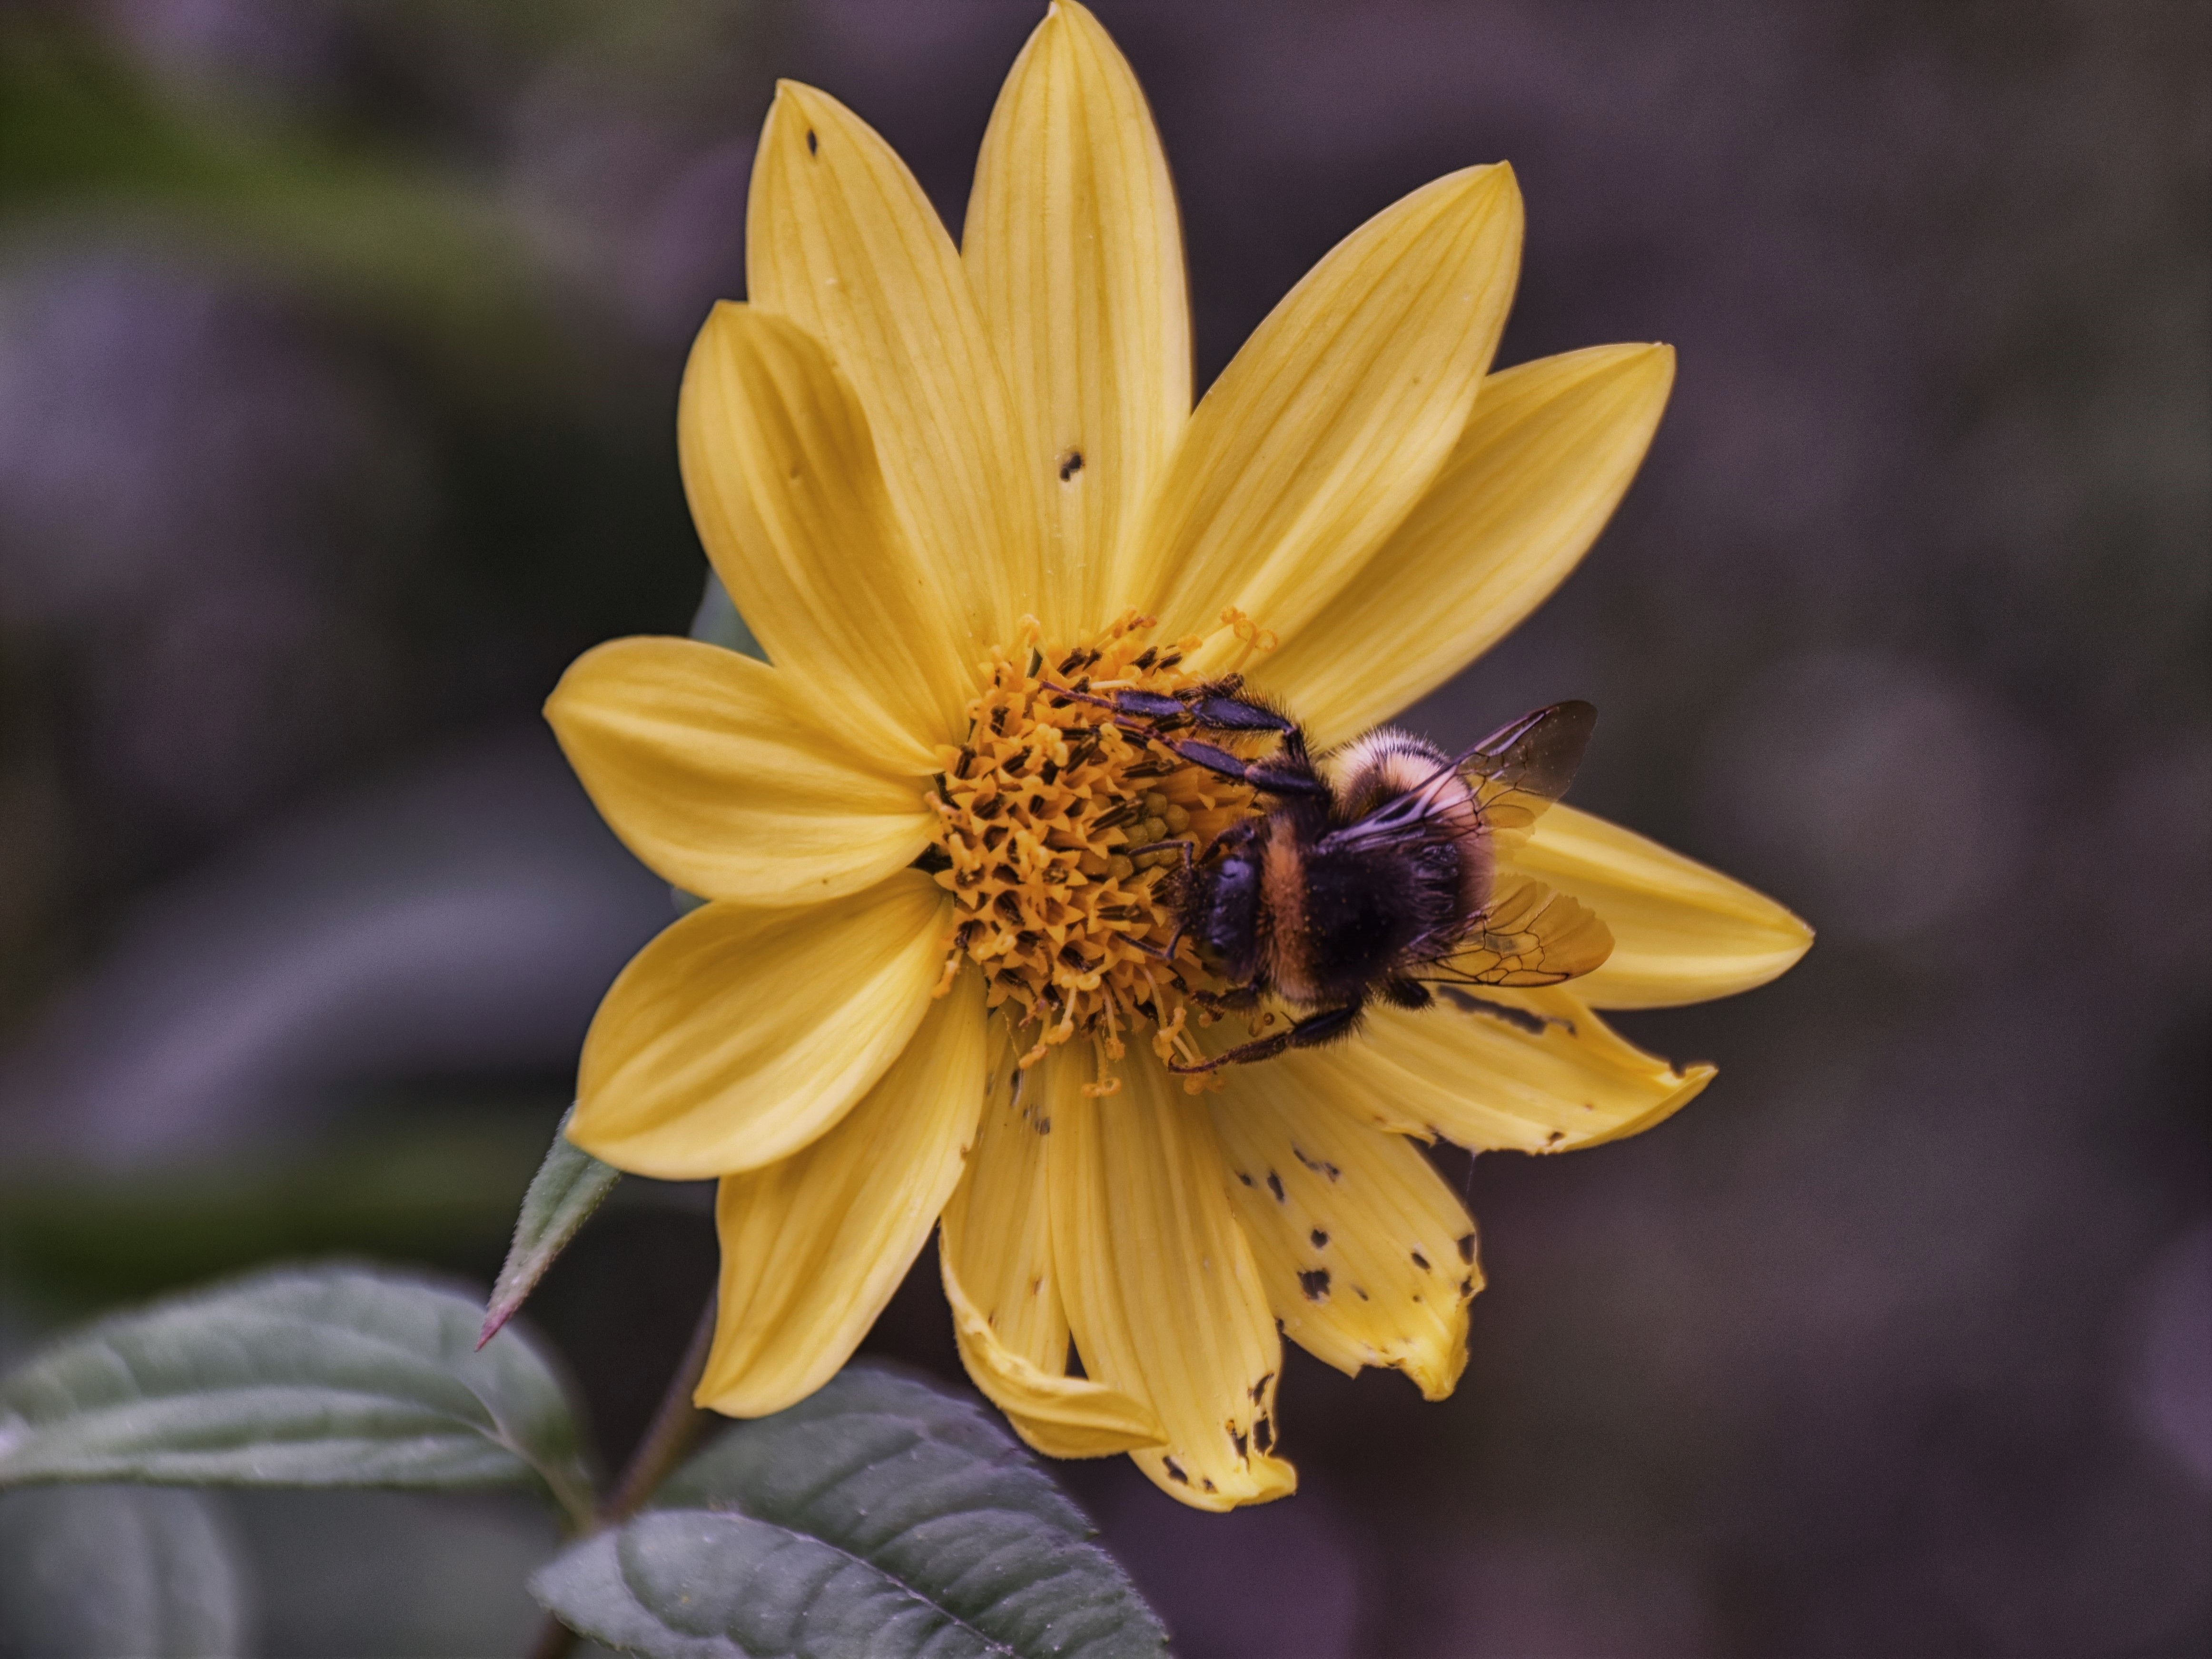
nature, blossom, plant, photography, flower, petal, bloom, pollen, insect, botany, yellow, close, flora, fauna, invertebrate, yellow flower, wildflower, close up, bee, effect, nectar, macro photography, flowering plant, honey bee, daisy family, land plant, membrane winged insect